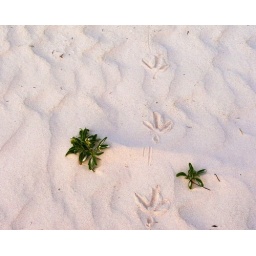
Footprints in the pink sand on the beach at Harbour Island, Bahamas